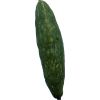
Label: Cucumber 3